William Gear

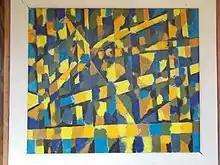
'Landscape' Sep 1951, oil on canvas

He first exhibited in 1934 with the Royal Scottish Academy and Society of Scottish Artists, and his postgraduate scholarship (1936–37) included history of art studies with Professor David Talbot Rice at the University of Edinburgh.